Italy at the FIS Alpine World Ski Championships 1972

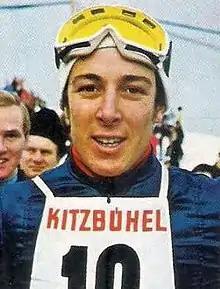
Gustav Thöni three medals won (two gold) at this edition of the world championships.

No Italian female skier participates in the 1972 Winter Olympics (Alpine Ski World Championships) in this edition.